Formation (music video)

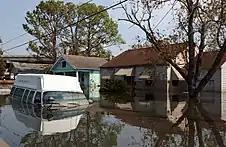
Some scenes in the video depict flooding in New Orleans following Hurricane Katrina

Matsoukas devised a scene of Beyoncé performing on top of a police car that slowly sinks into the floodwaters of Hurricane Katrina. This scene represented how the police "hadn't really shown up for us, and that we were still here on top, and that she was one with the people who had suffered". The scene was filmed on a soundstage with an artificial lake backed by a blue screen, with oak trees, rooftops and cast iron gates added to the lake to provide realism. A series of pulleys and cables connected to a winch and a crane allowed Beyoncé and the police car to be repeatedly sunk into the water with controlled speed. The scene was filmed using one camera suspended by a crane on a barge and another camera that Matsoukas operated from a speedboat. Beyoncé's mother Tina Knowles-Lawson was scared because the water was cold and called Matsoukas saying "You're going to give her pneumonia, and she has to perform at the Super Bowl", however Beyoncé did not complain. Instead of ending the video with Beyoncé sinking into the water, Matsoukas wanted to use a more uplifting image. Looking through the footage, she found a shot of Beyoncé sitting in the plantation house making the "black-girl air grab". She placed this clip at the end of the video as an emphatic last gesture.